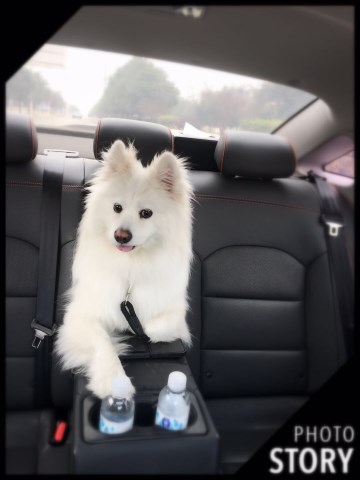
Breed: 2192-n000088-Samoyed